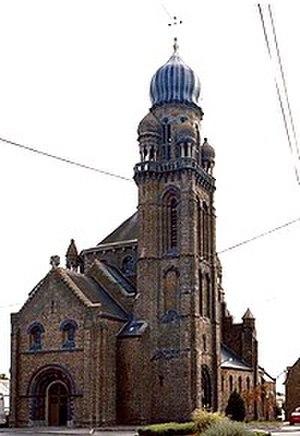
vue de l'église